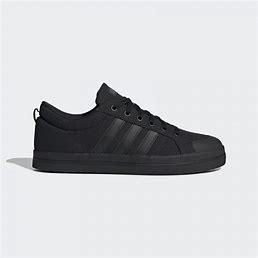
Brand: adidas
Model: neo Adidas NEO Bravada